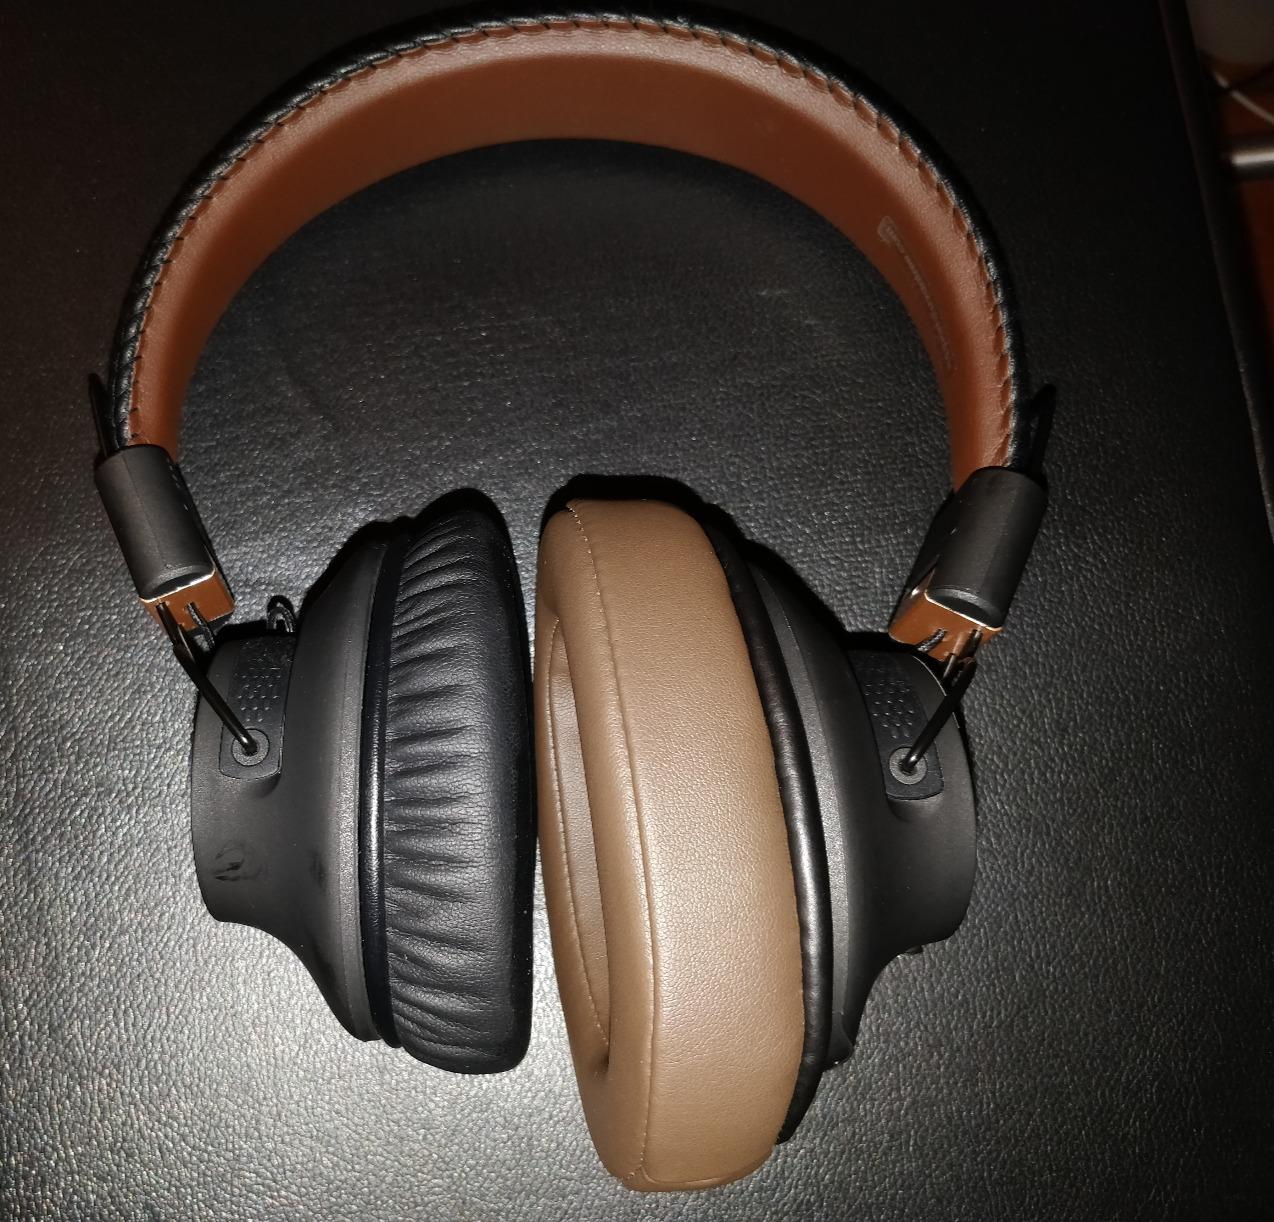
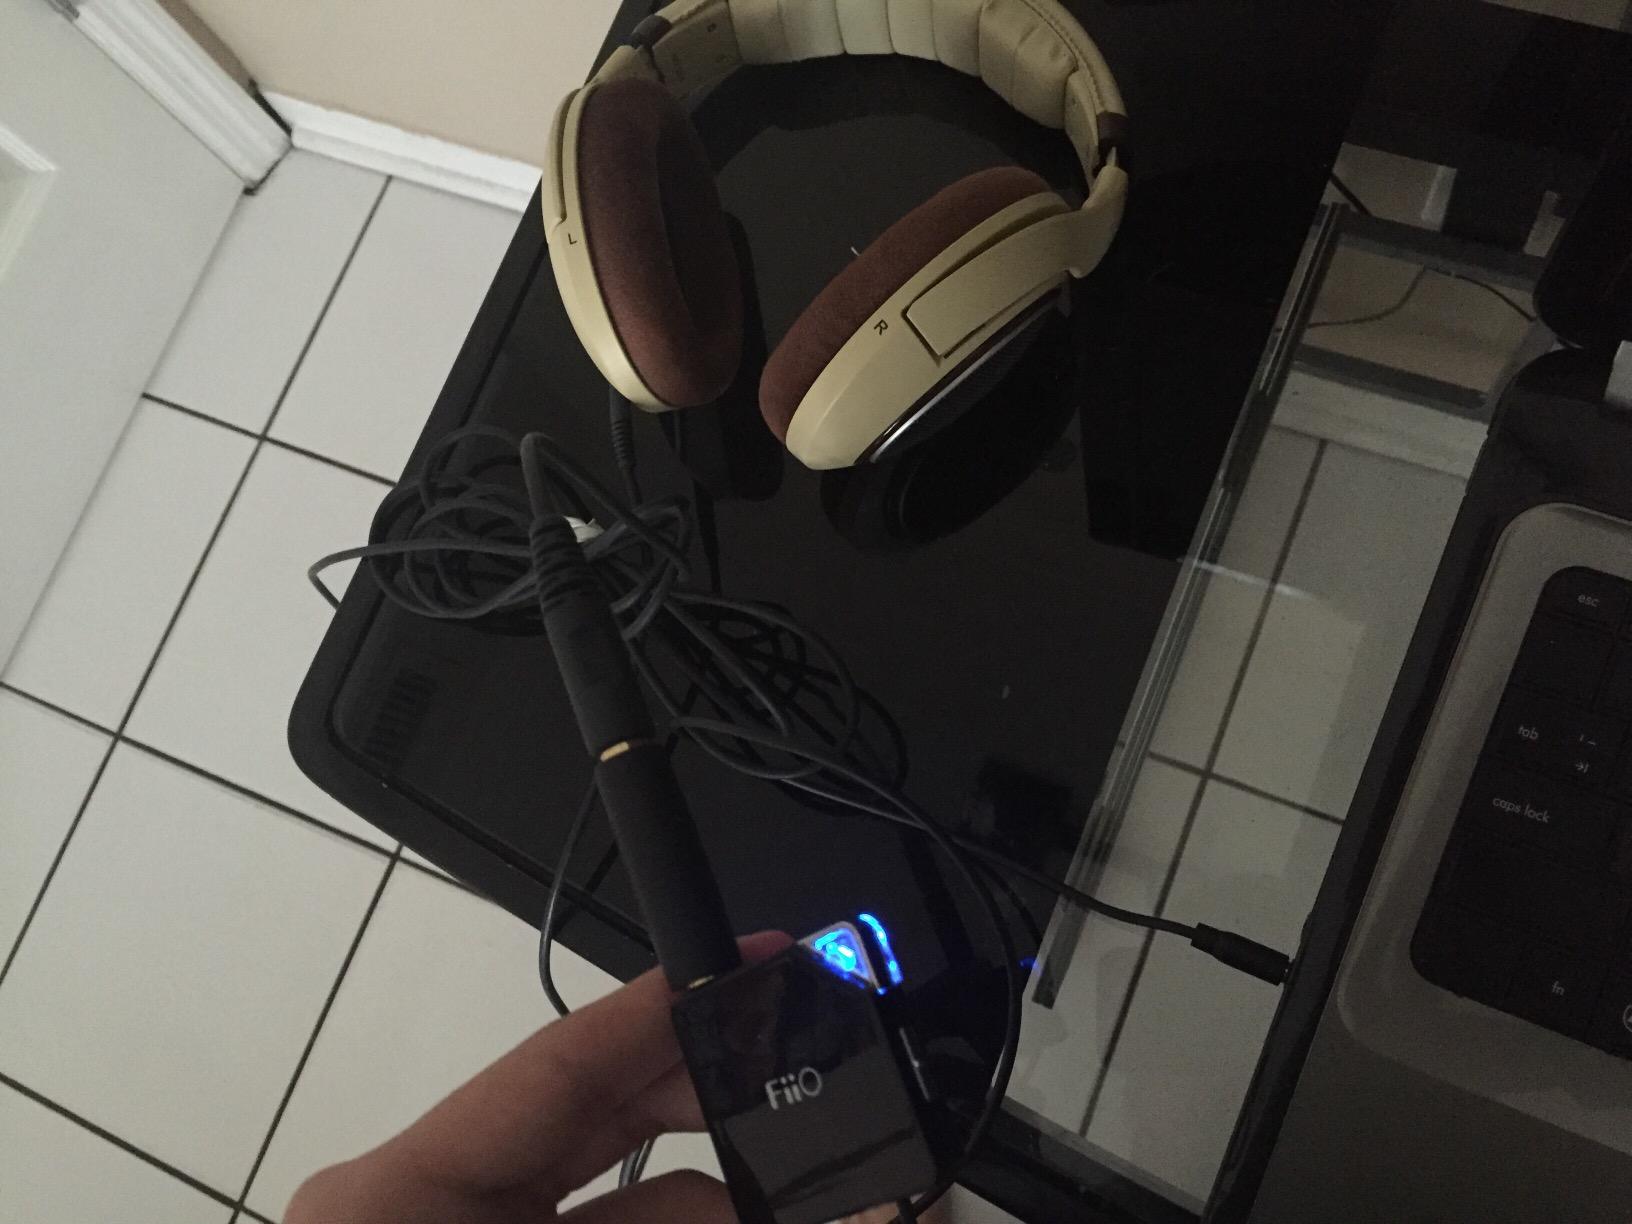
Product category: headphones
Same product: no